Elbe

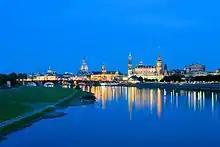
The Elbe passing Dresden

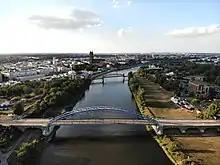
The Elbe flows through Magdeburg

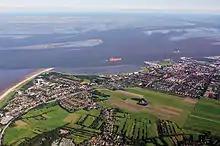
Cuxhaven

The Elbe has always been navigable by commercial vessels, and provides important trade links as far inland as Prague. The river is linked by canals (Elbe Lateral Canal, Elbe-Havel Canal, Mittellandkanal) to the industrial areas of Germany and to Berlin. The Elbe-Lübeck Canal links the Elbe to the Baltic Sea, as does the Kiel Canal, whose western entrance is near the mouth of the Elbe. The Elbe-Weser Shipping Channel connects the Elbe with the Weser.